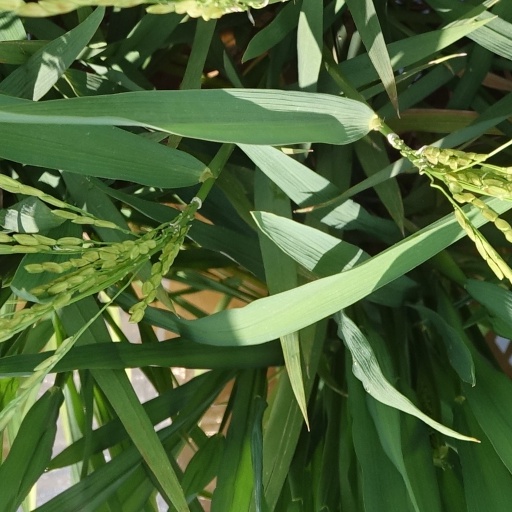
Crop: rice